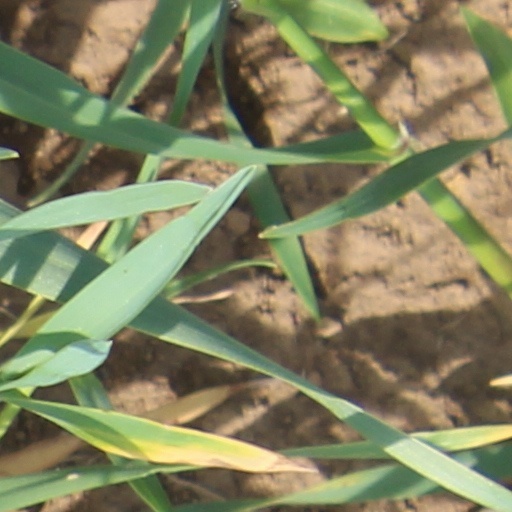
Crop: wheat